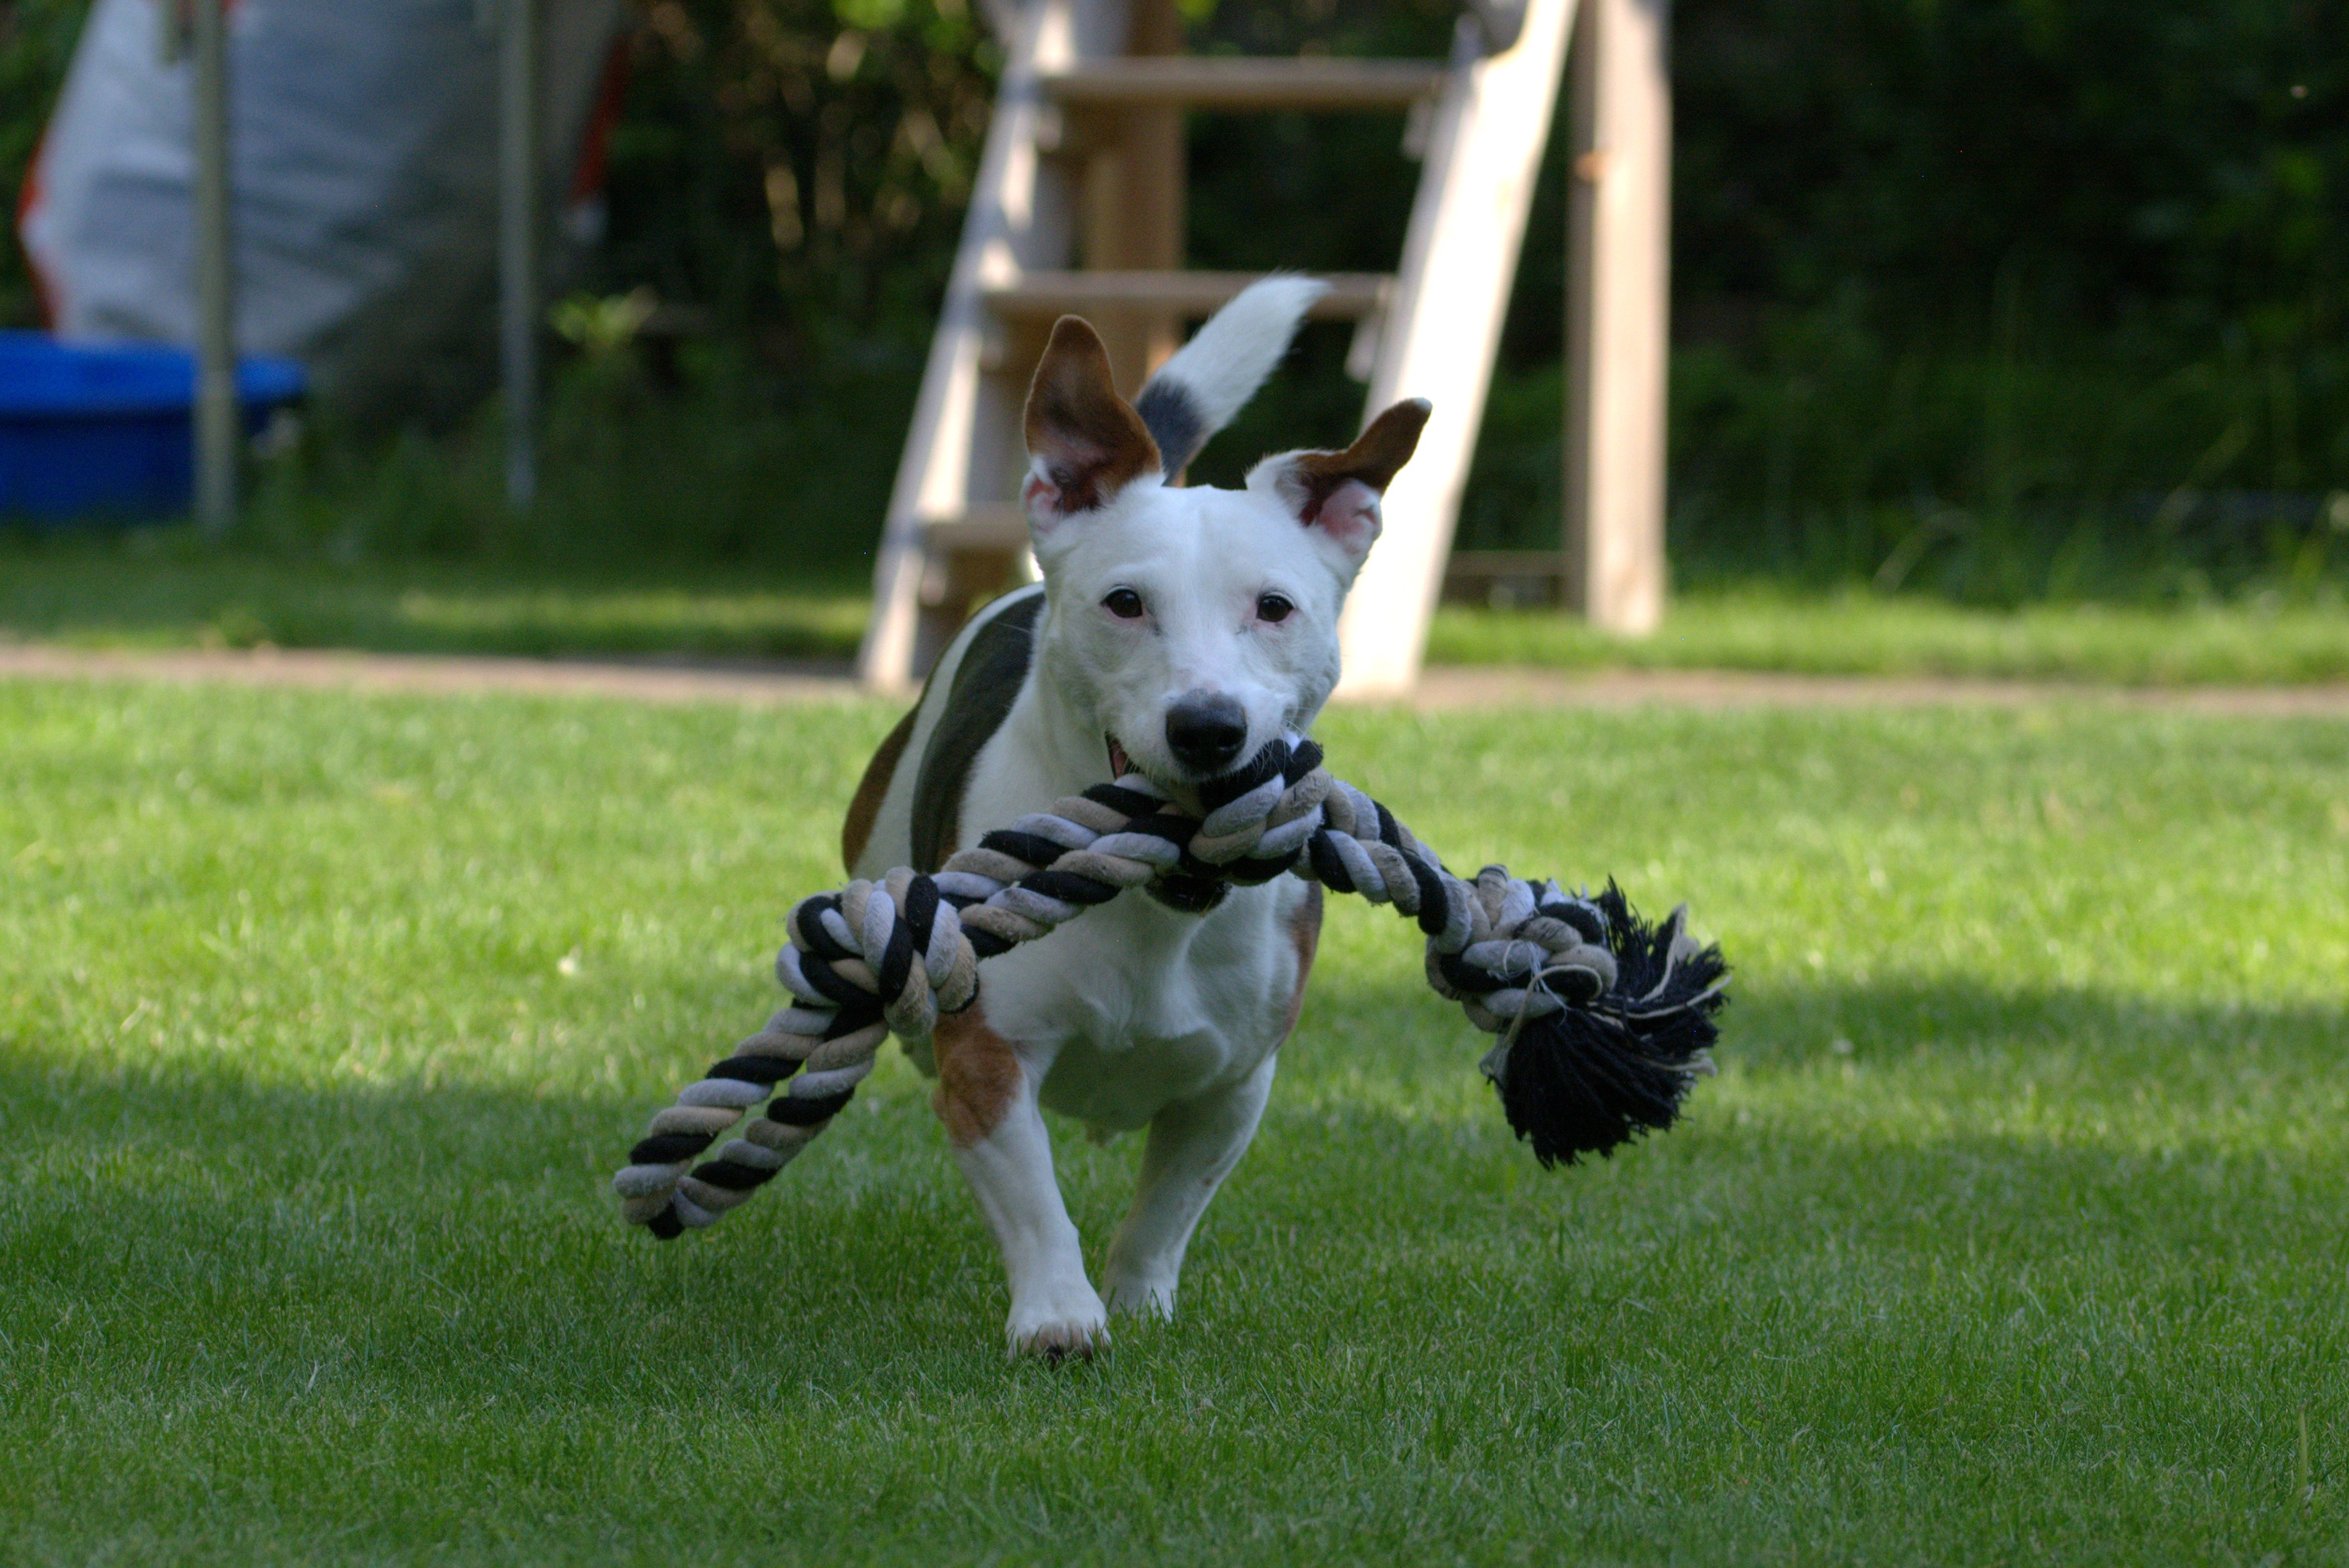
grass, lawn, puppy, dog, pet, mammal, hunting dog, race, spotted, fun, vertebrate, dalmatian, terrier, animal portrait, purebred dog, awakened, small dog, jack russell, jack russell terrier, playing dog, dog like mammal, conformation show